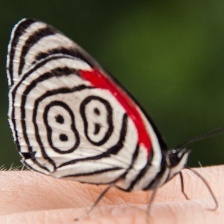
Species: AN 88